Apocynum cannabinum

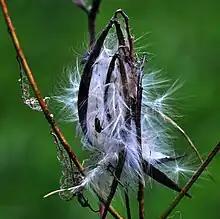
"Apocynum cannabinum" fruits and seeds

"Apocynum cannabinum" was described and named by Carl Linnaeus in 1753. It is classified in the genus "Apocynum", a part of the family Apocynaceae. It has no accepted subspecies, but it has synonyms.